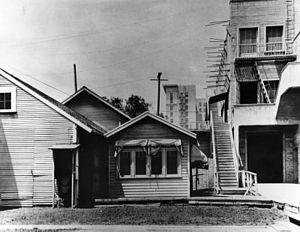
Le Hollywood Heritage Museum, aussi appelé le Hollywood Studio Museum, est un musée créé le 13 décembre 1985 et qui est consacré aux débuts du cinéma hollywoodien.
Le Mari de l'Indienne est un western américain muet réalisé par Oscar Apfel et Cecil B. DeMille, d'après la pièce homonyme d'Edwin Milton Royle et ayant pour vedette Dustin Farnum.